Answer in natural language. Considering the relative positions, is black bar stool (marked B) to the left or right of abstract rectangle frame on wall (marked C)? Choose between the following options: right or left
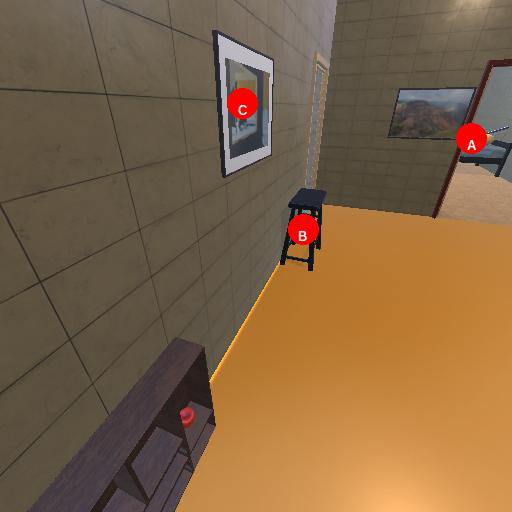
<answer>right</answer>